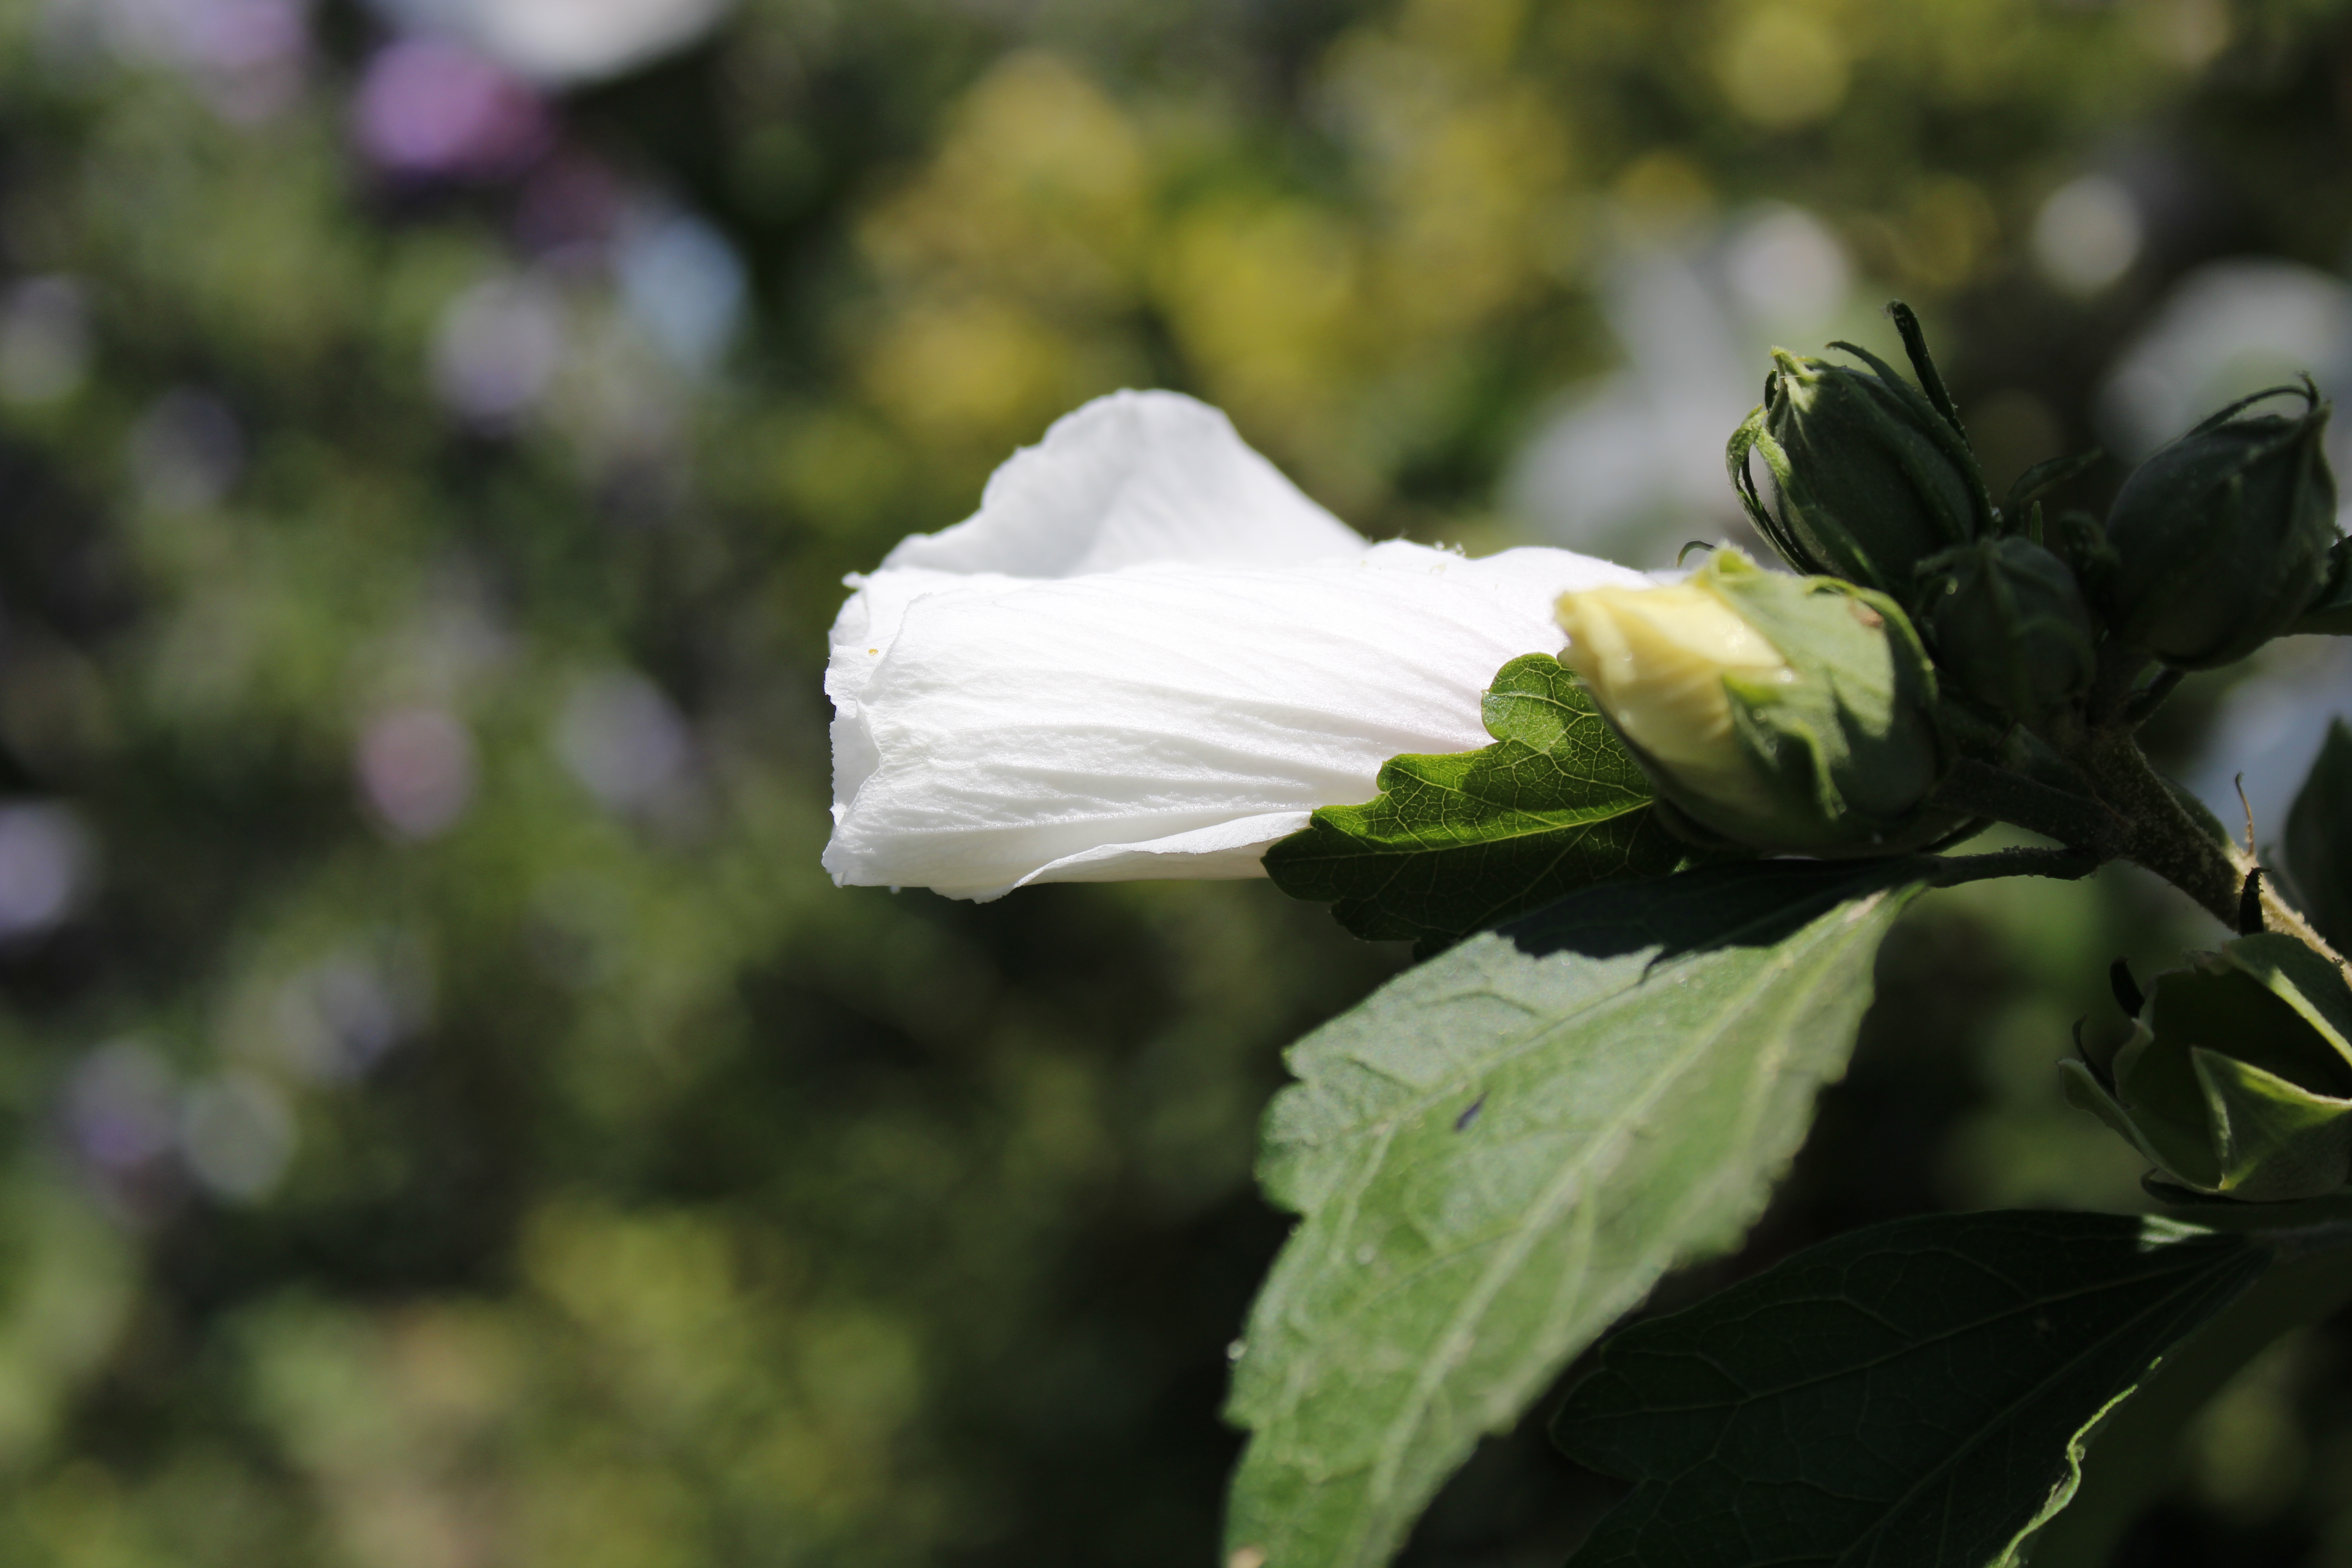
hibiscus, flower, plant, petal, herbaceous plant, flowering plant, annual plant, malvales, plant stem, Pedicel, nightshade family, morning glory family